Strontian process

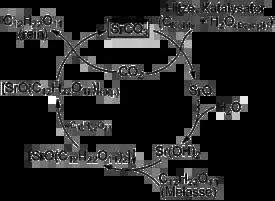

There are two types of strontium saccharide: one at low temperature, the strontium monosaccharide; and the second at high temperature, the strontium disaccharide.